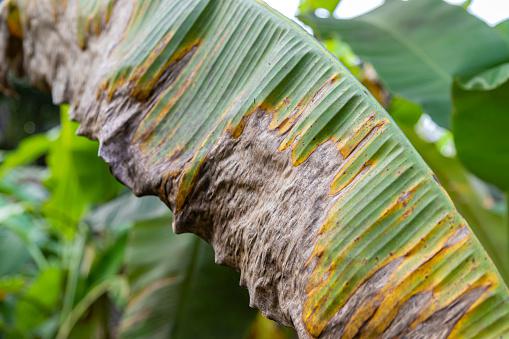
Plant: Banana
Disease: banana black leaf streak